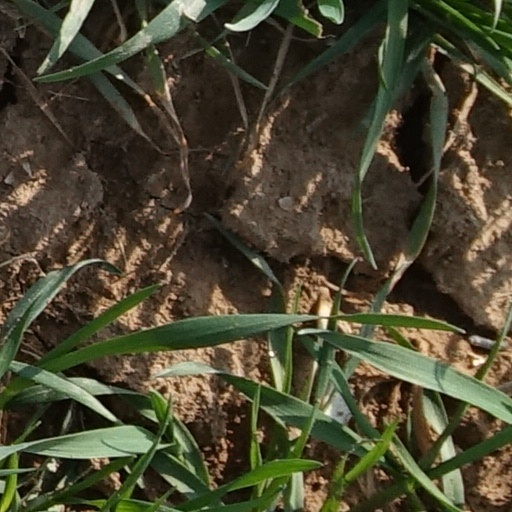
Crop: wheat